Revolt of the Languedoc winegrowers

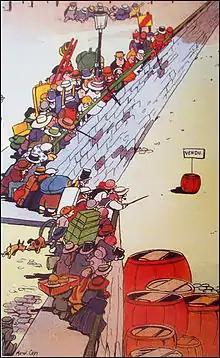
Drawing by Marcel Capy "Latest news, we just sold half a barrel of wine in the south!"

At the start of the 20th century the idea of a winemakers union to improve sales of Hérault wines grew in some communes of the Biterrois.